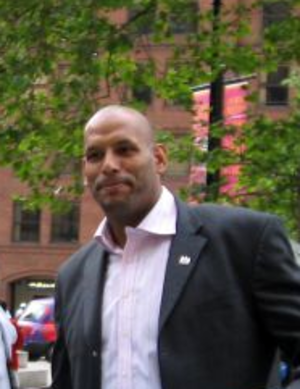
John Ekwugha Amaechi, surnommé « Meech », né le 26 novembre 1970 à Boston est un joueur professionnel anglais de basket-ball, devenu commentateur de matches au Royaume-Uni. Il est le premier joueur ayant évolué en NBA à révéler son homosexualité.